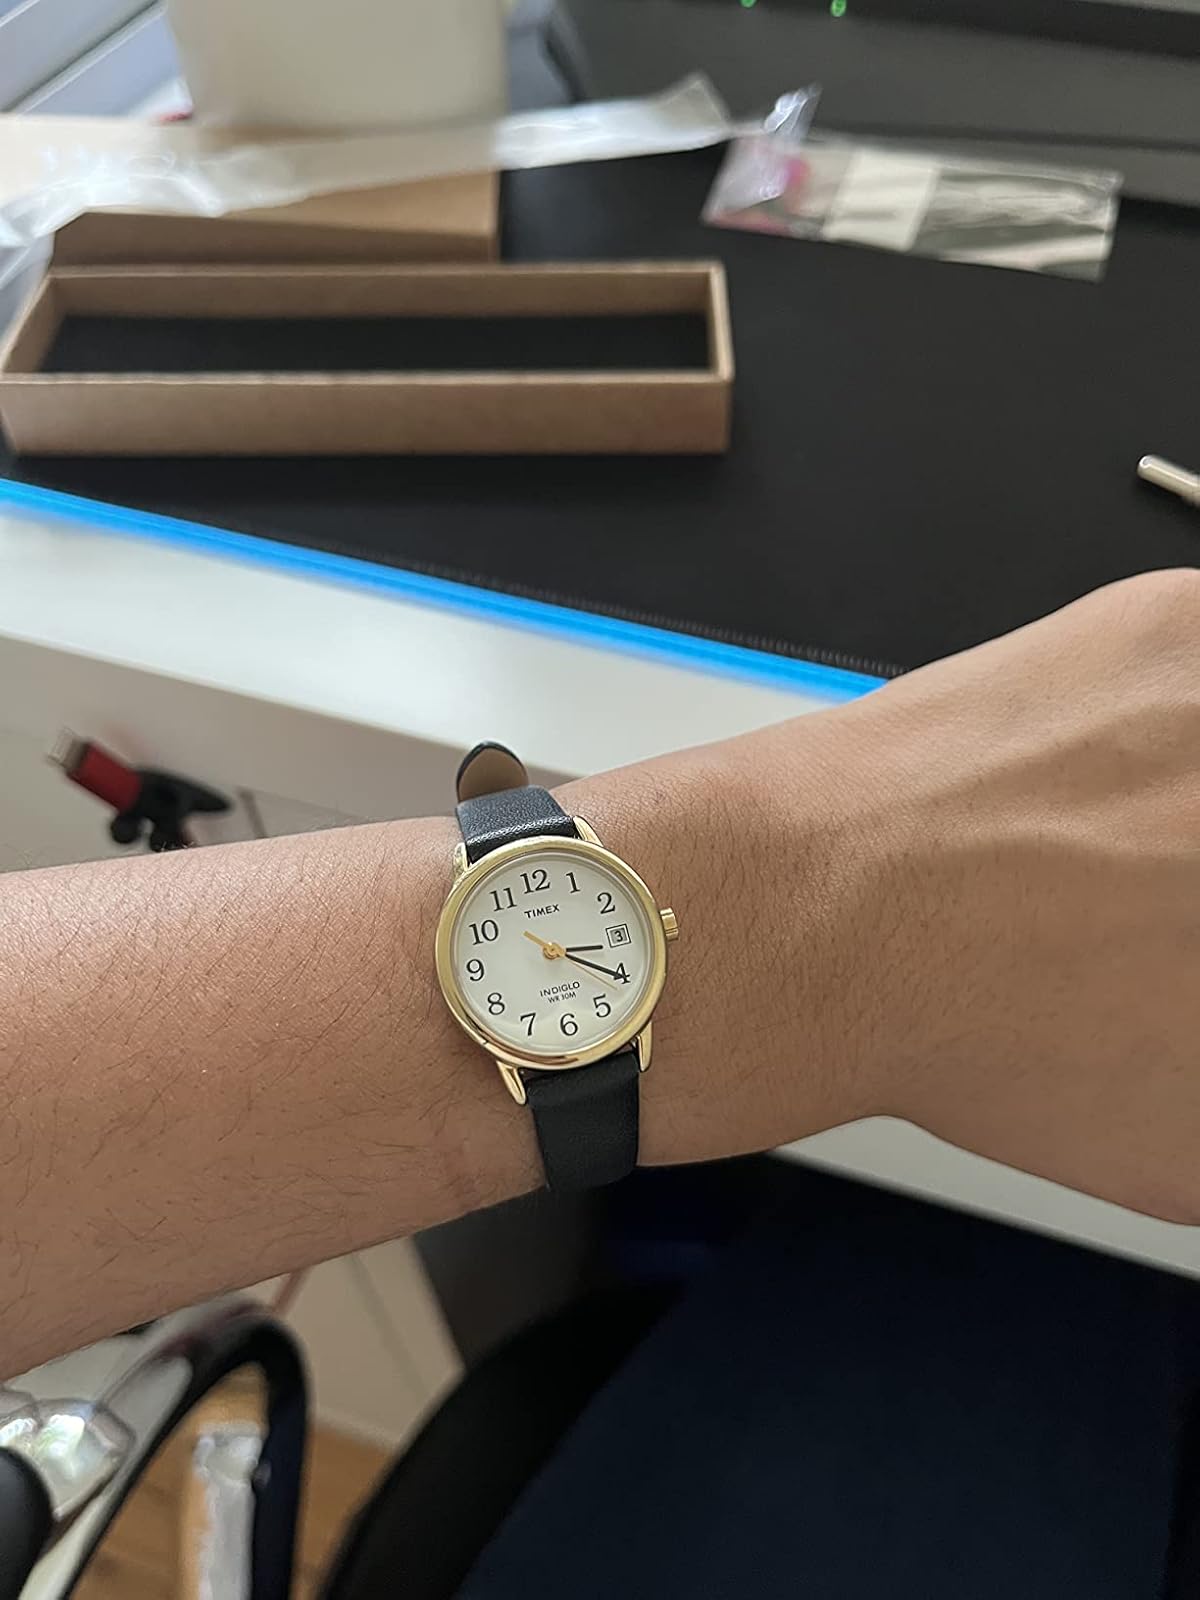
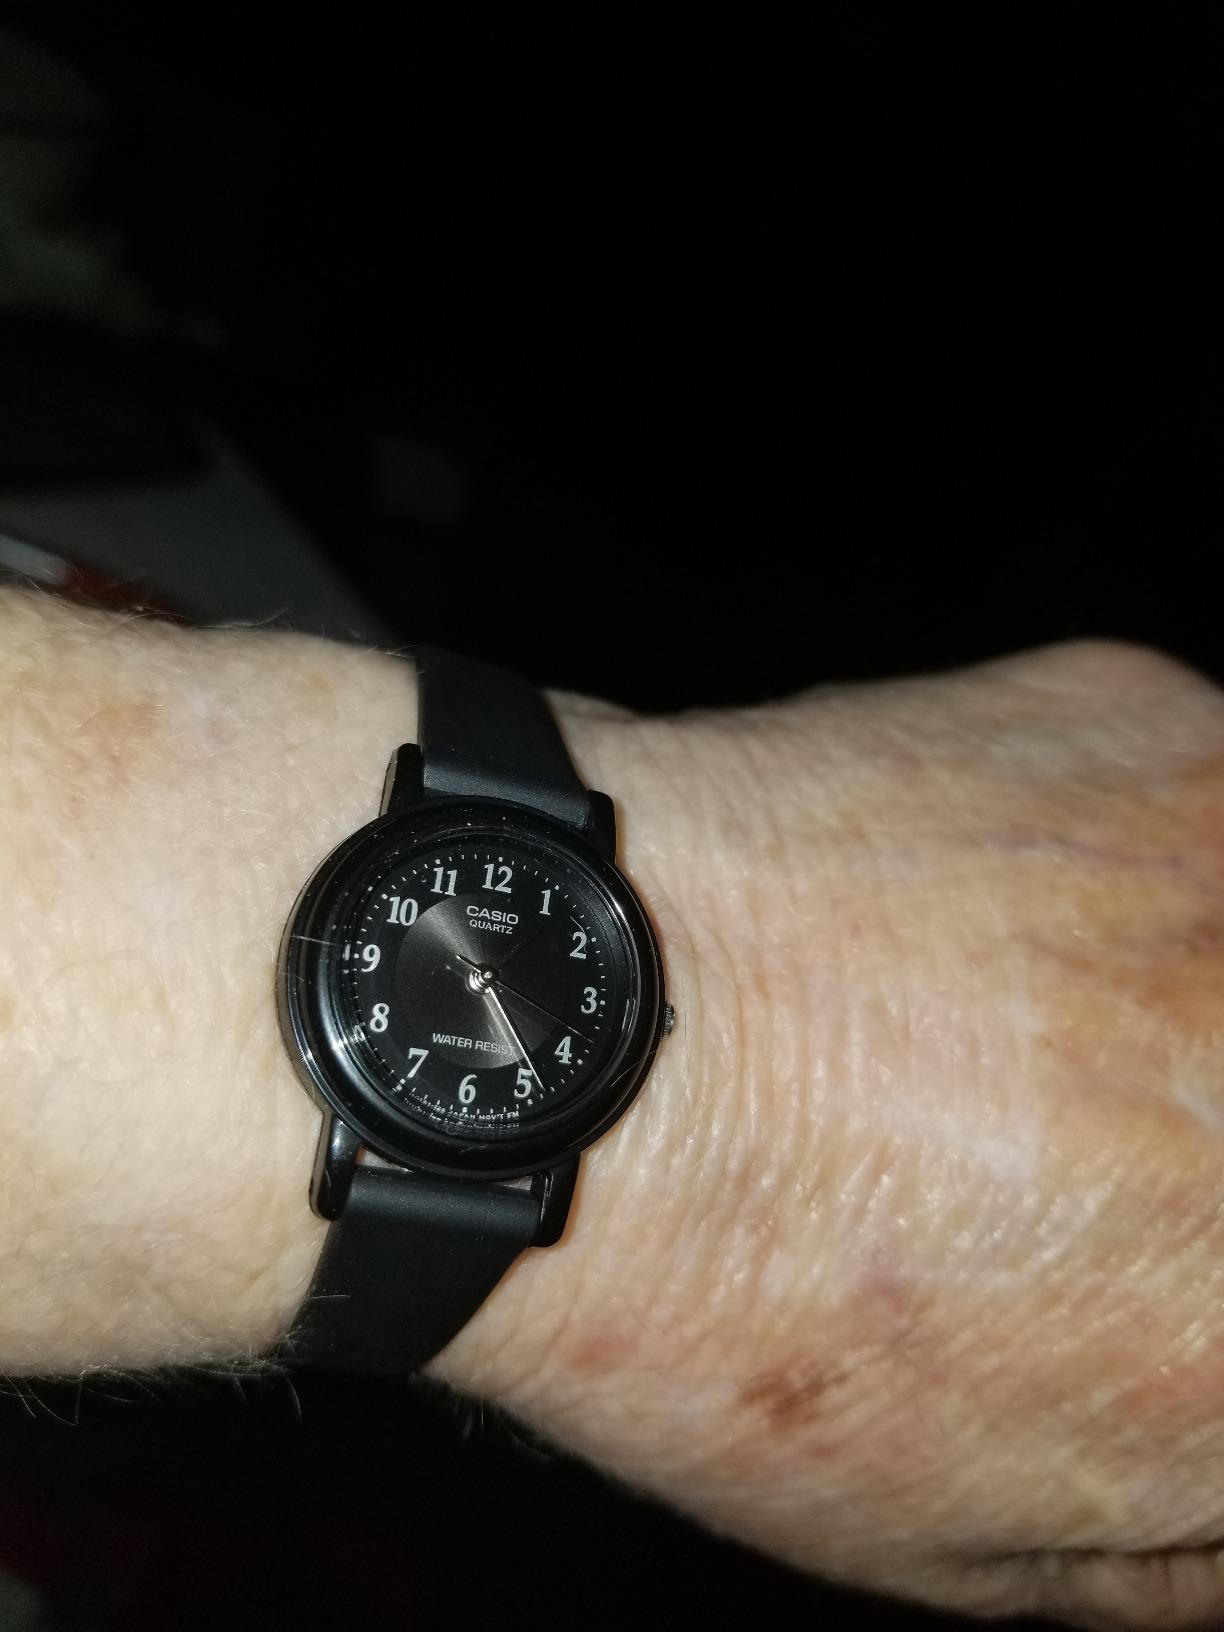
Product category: accessories_watch
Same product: no